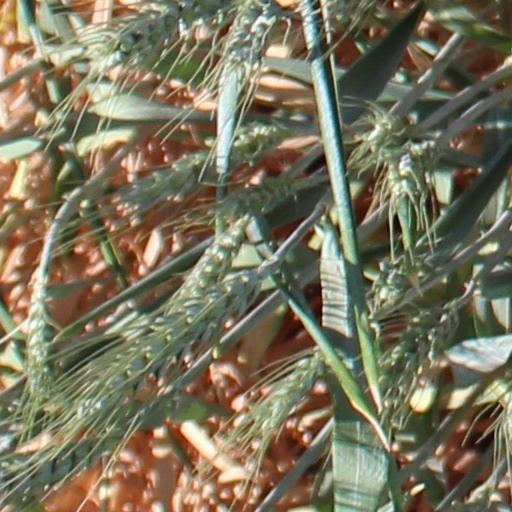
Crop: wheat